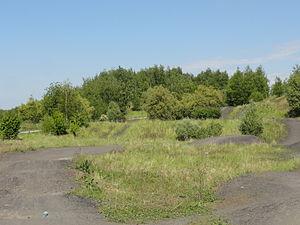
Terril n° 254, sans dénomination, Fosse De Sessevalle de la Compagnie des mines d'Aniche (principalement), Pecquencourt, Nord, Nord-Pas-de-Calais, France.
Dans le bassin minier du Nord-Pas-de-Calais, 339 terrils sont recensés. En 1969, les Houillères leur ont attribué un numéro individuel, pour les référencer, et les exploiter. Ils sont numérotés d'ouest en est, du nᵒ 1 au 202. Une liste complémentaire a été créée dans les années 1970. Les sites y sont numérotés de 203 à 260, sans logique spécifique, chaque numéro ayant été attribué en fonction des sites susceptibles d'être exploités. Certains sites étant composés de plusieurs terrils annexes ou satellites, une lettre suit le numéro.
La fosse De Sessevalle ou Anatole de Sessevalle de la Compagnie des mines d'Aniche est un ancien charbonnage du Bassin minier du Nord-Pas-de-Calais, situé à Somain, près de Rieulay. Le premier puits, foncé à partir de 1901 permet de produire en 1904. Un second puits est creusé 70 mètres plus au nord à partir de 1905. À partir de 1908, la fosse peut extraire avec deux puits. Des cités sont bâties à proximité, ainsi que des écoles, une salle des fêtes, un presbytère et une église. Quatre terrils sont édifiés aux alentours de la fosse, dont deux terrils cavaliers et un terril annexe. Détruits pendant la Première Guerre mondiale, les bâtiments de la fosse sont reconstruits à l'identique.